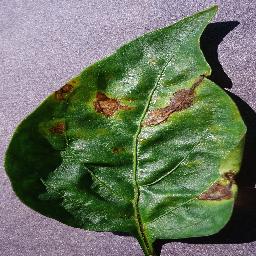
Label: Pepper,_bell___Bacterial_spot